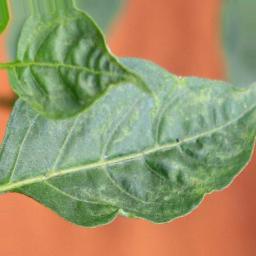
Label: mites_and_trips